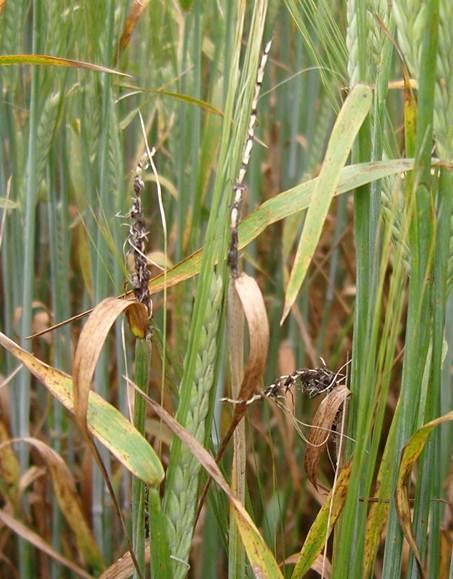
Plant: Wheat
Disease: wheat loose smut